Krakus Mound

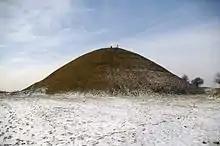
Krakus Mound in winter

The age and the original purpose of the mound remain a mystery, although religious and memorial purposes have been ascribed to the mounds. Excavations conducted in mid-1930s revealed that the mound consists of a solid wooden core covered with soil and turf. Some artifacts dating from between the 8th and 10th centuries were found inside, but no human remains or bones were discovered. According to another hypothesis the mound is of Celtic origin and dates from the 2nd-1st century BCE. Mythical origins are also connected to the mound. Krakus is said to have been constructed to honour the death of King Krakus when mourning townspeople filled their sleeves with sand and dirt and brought it to the site of the Krakus Mound to create a mountain that would rule over the rest of the landscape, as King Krakus had. Originally, four smaller mounds ringed the Krakus Mound, but they were demolished in the 19th century to create Kraków's city wall.